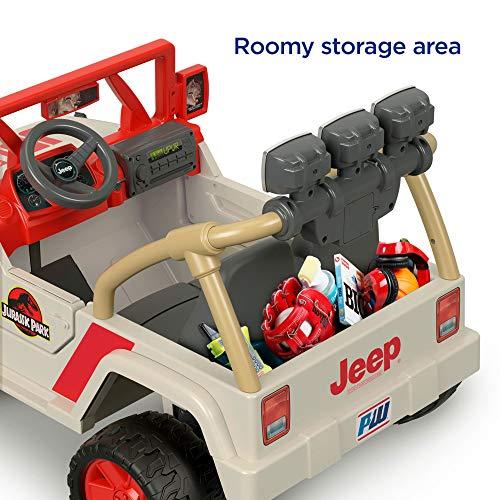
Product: Power Wheels Jurassic World, Jeep Wrangler
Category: Toys & Games | Baby & Toddler Toys
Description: Awesome Jurassic Park graphics and styling, cool dinosaur sounds and realistic Jeep Wrangler "chase" sounds.
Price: $249.00
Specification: ProductDimensions:46.5x29.5x31.5inches|ItemWeight:48.5pounds|ShippingWeight:48.5pounds(Viewshippingratesandpolicies)|DomesticShipping:ItemcanbeshippedwithinU.S.|InternationalShipping:Thisitemisnoteligibleforinternationalshipping.LearnMore|ASIN:B0751XSNXP|Californiaresidents:ClickhereforProposition65warning|Itemmodelnumber:FRC33|Manufacturerrecommendedage:36months-7years|Batteries:1NonstandardBatterybatteriesrequired.(included)